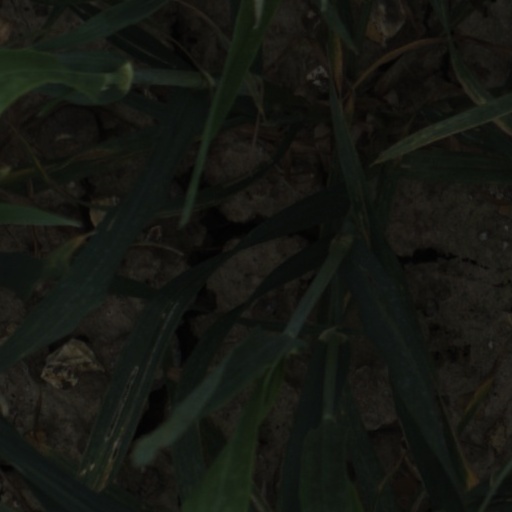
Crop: wheat